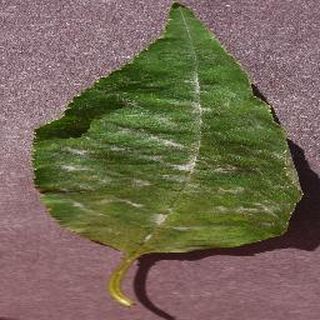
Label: cherry_powdery_mildew